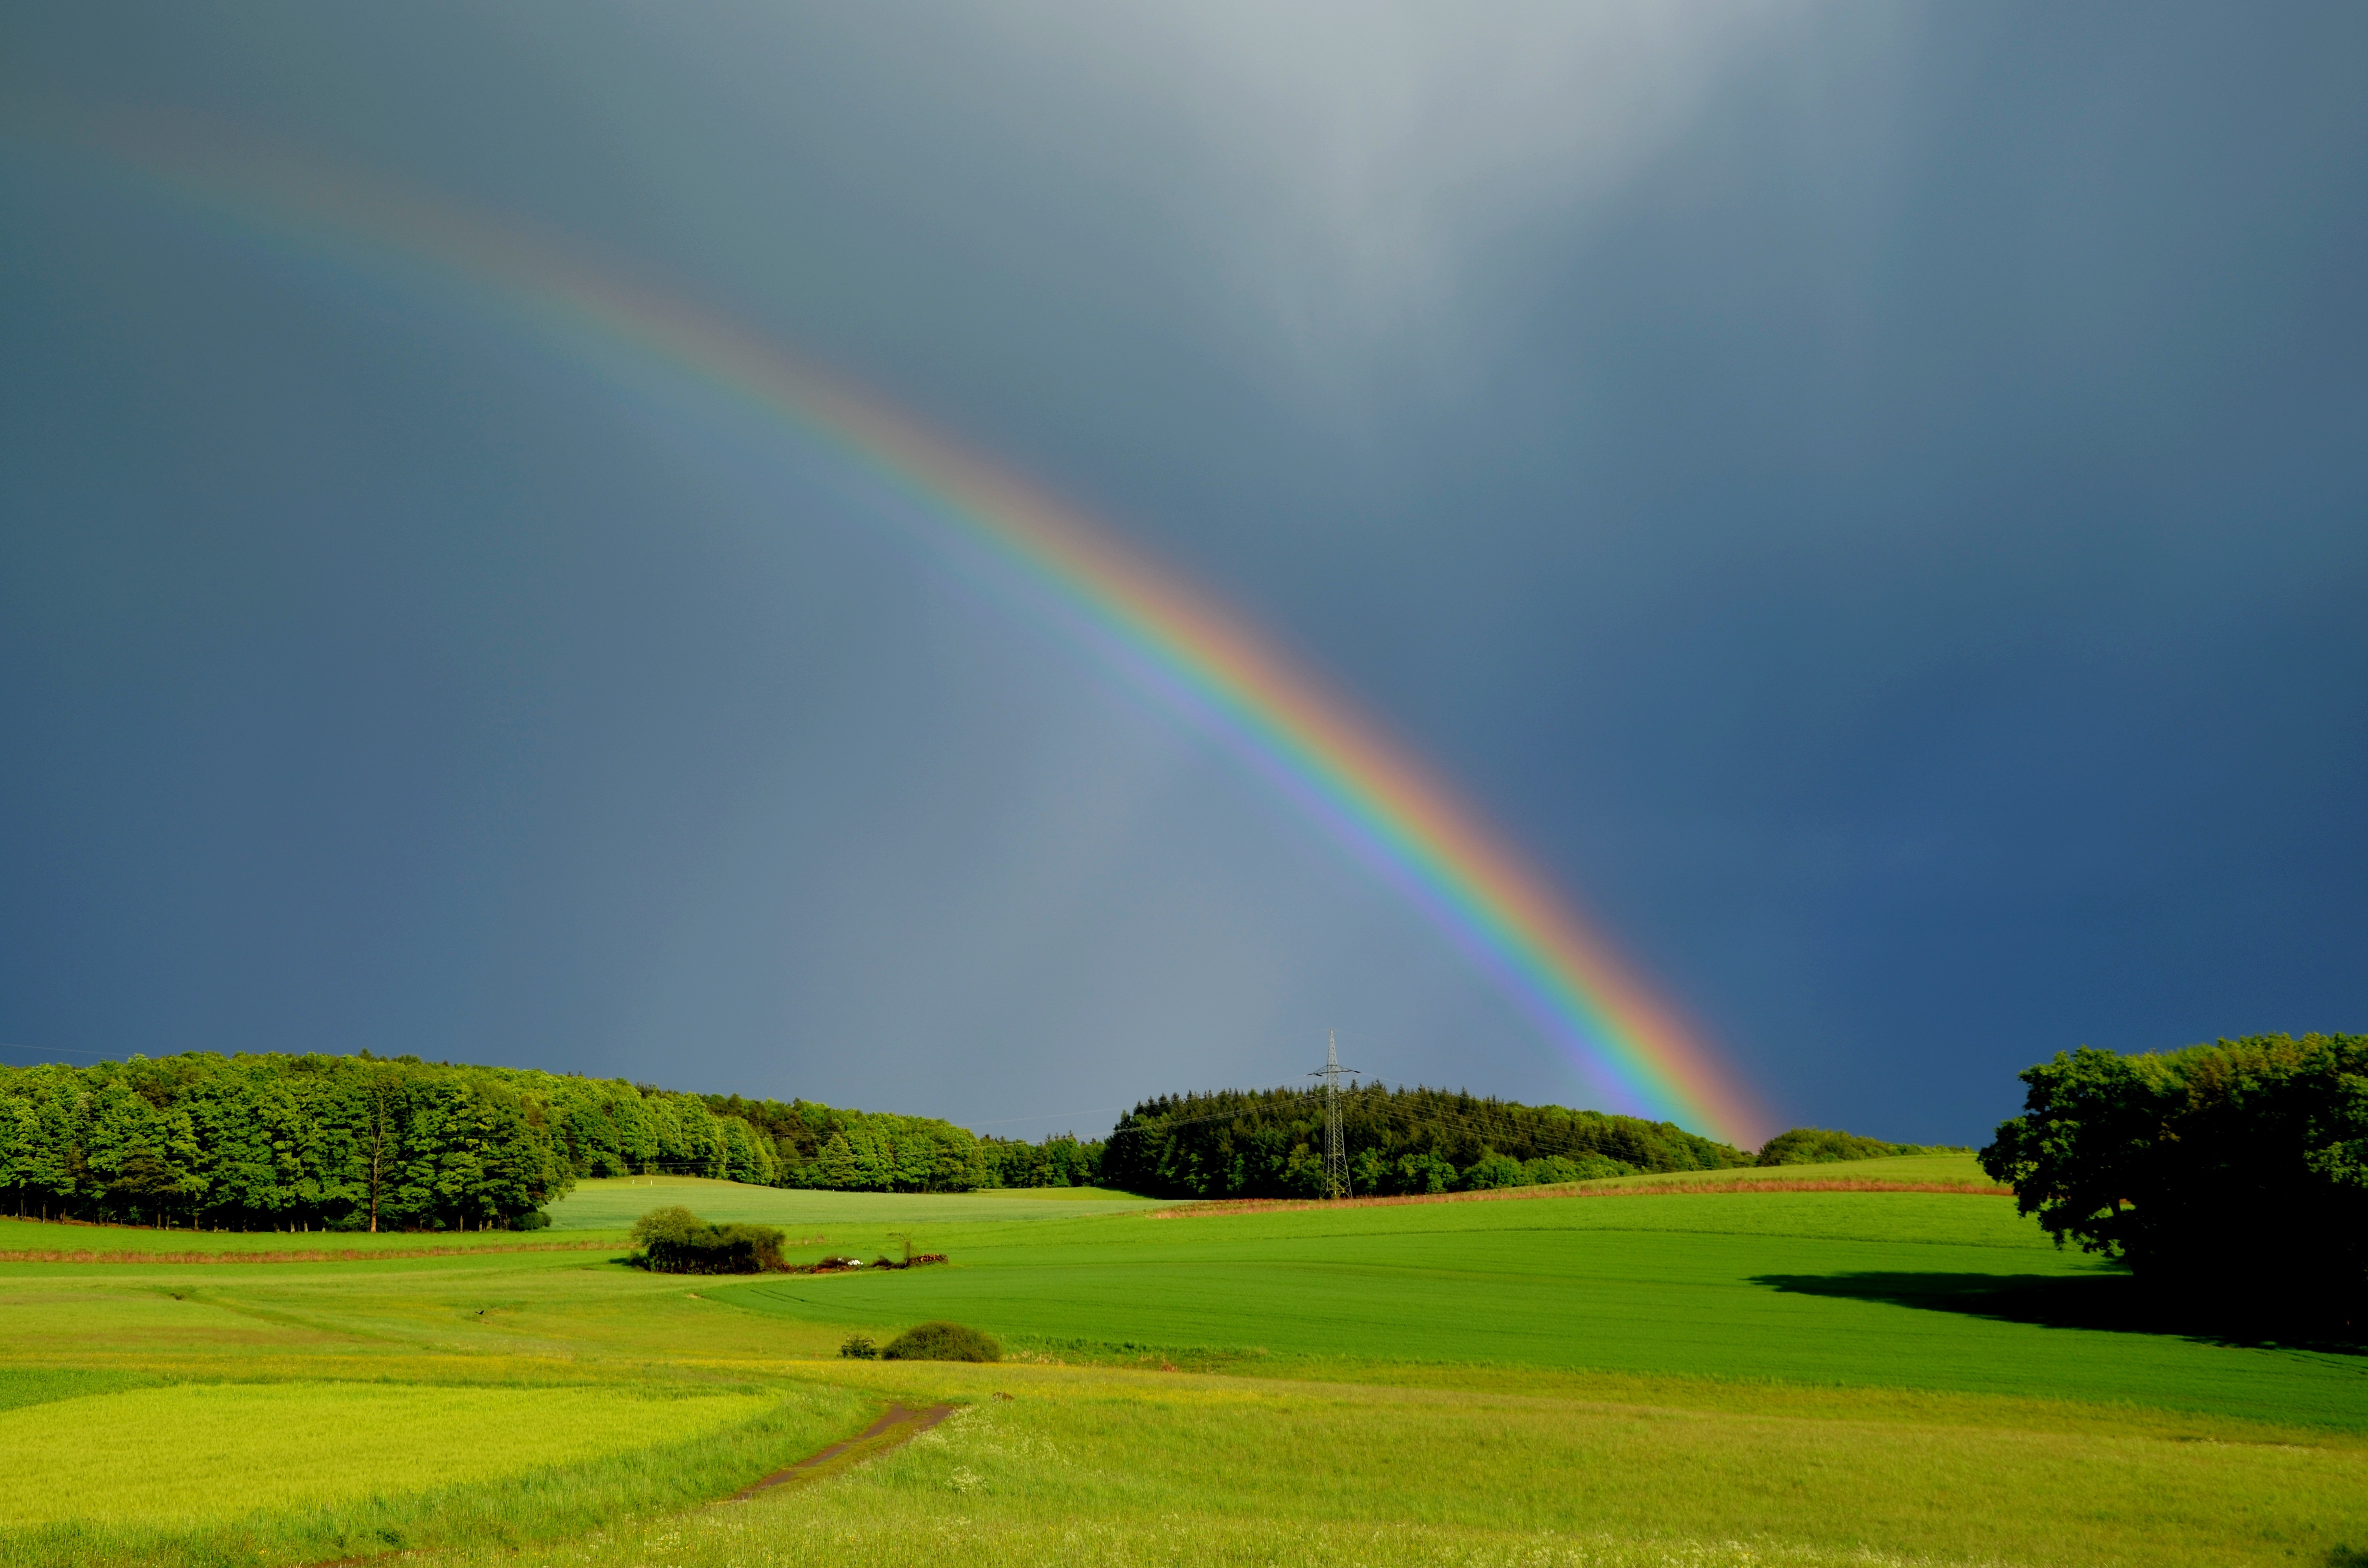
landscape, nature, grass, structure, sky, field, meadow, prairie, rain, atmosphere, weather, plain, rainbow, grassland, mood, natural spectacle, natural phenomenon, rainbow colors, meteorological phenomenon, atmosphere of earth